Bengali Language Movement (Barak Valley)

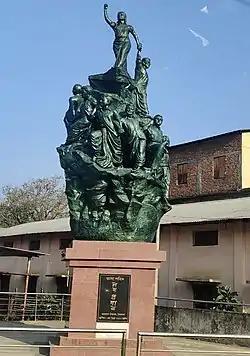
Statue dedicated to martyrs of Bengali Language movement of Barak valley, located in Udharbond

This massacre is compared with the one in Bangladesh on 21 February 1952 when students demonstrating for recognition of their language, Bengali, as one of the two national languages of what was then Pakistan, were shot and killed by police in Dhaka, the capital of present-day Bangladesh.